New Zealand British Rail Mark 2 carriage

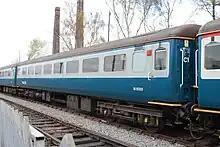
Mark 2 TSO M6001 in April 2012 in original British Rail livery

The British Rail Mark 2 was the second design of carriage by British Rail (BR). The first was built in 1963.